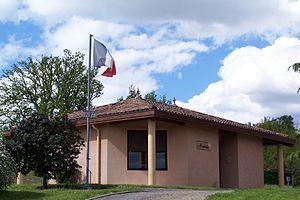
Mairie de Caumont (Gironde, France)
Caumont est une commune du Sud-Ouest de la France, située dans le département de la Gironde, en région Nouvelle-Aquitaine.